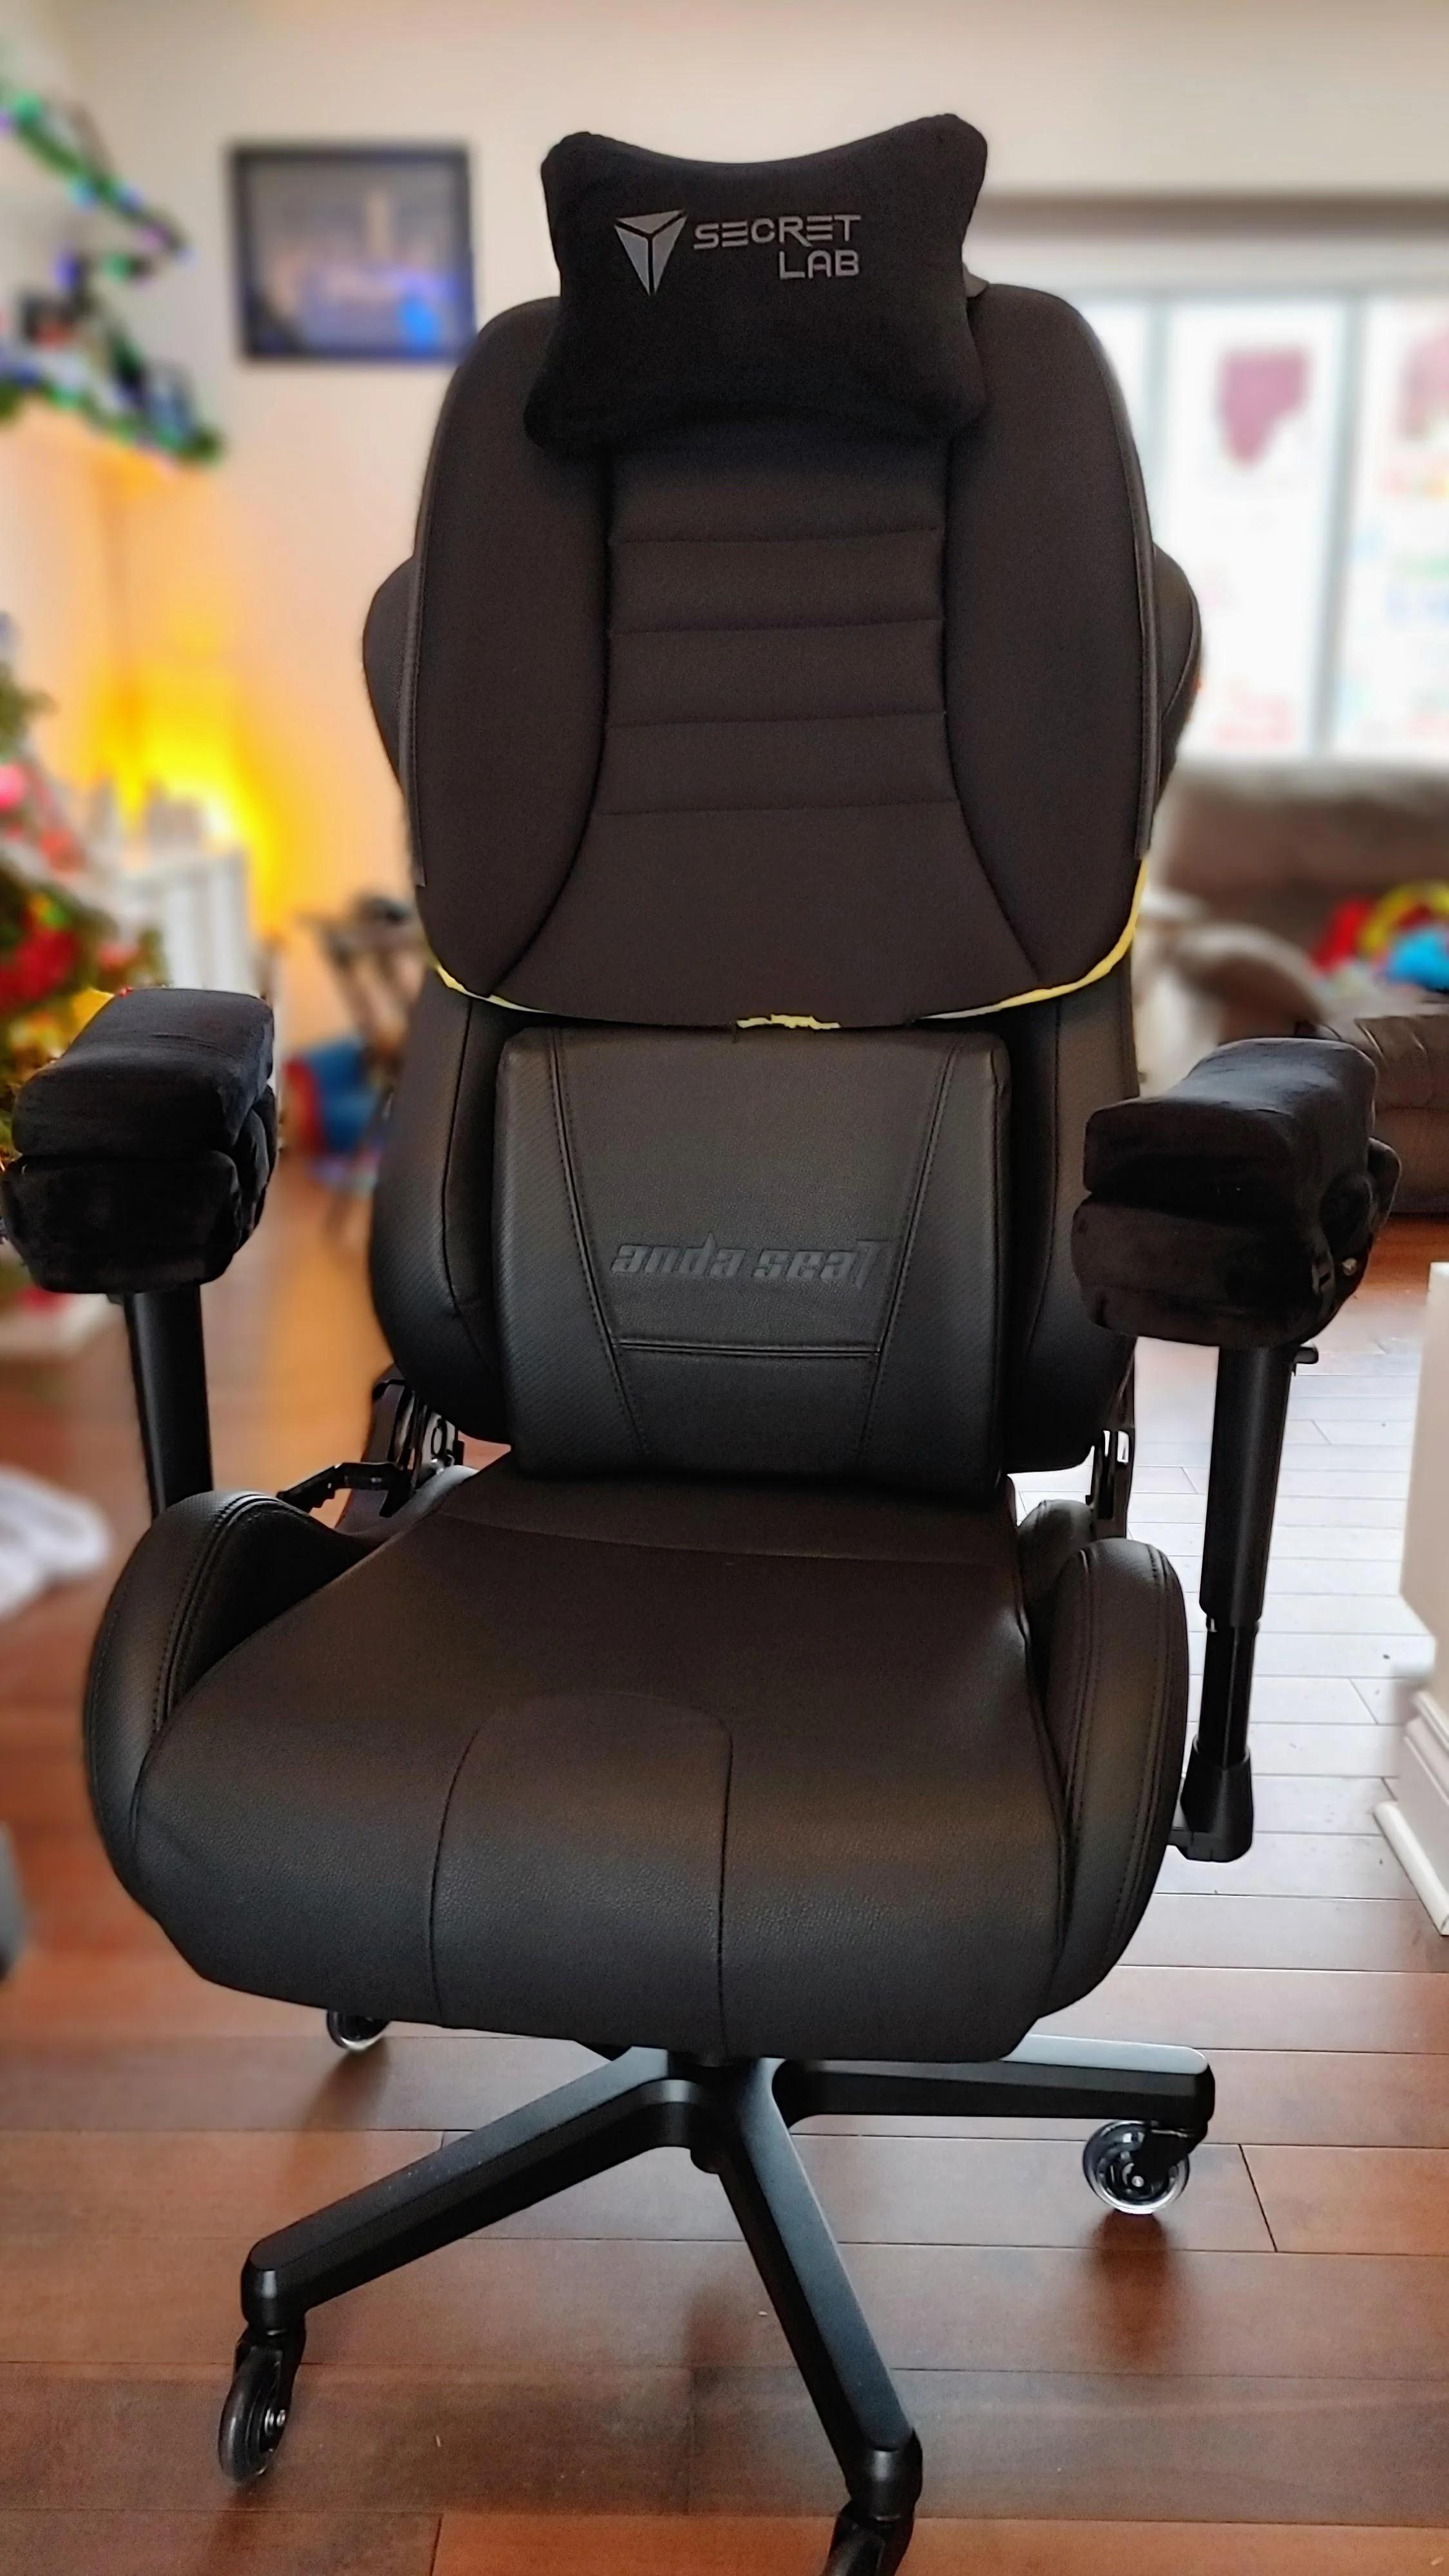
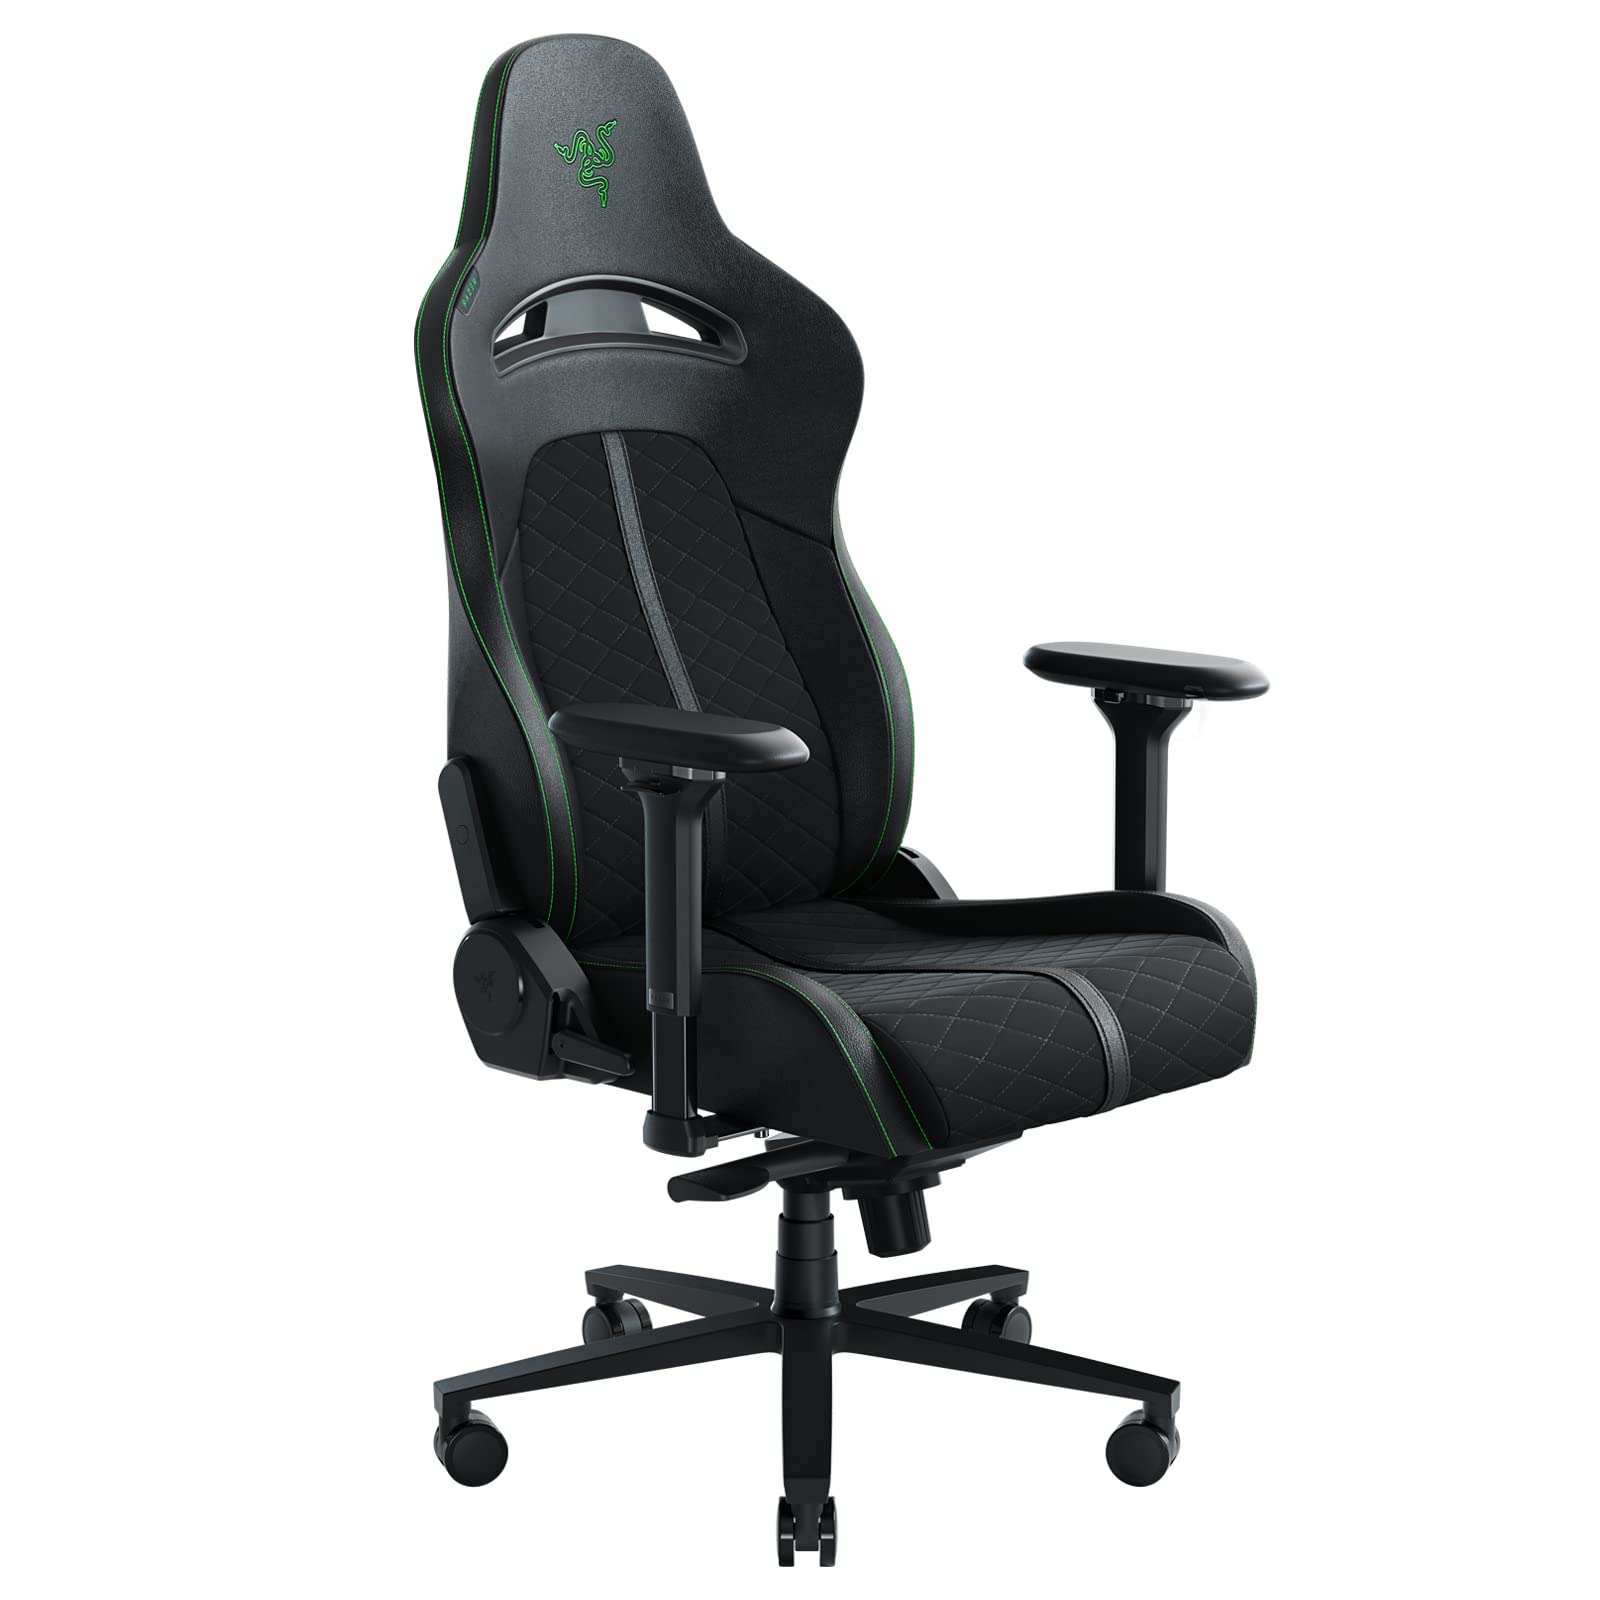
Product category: items_chair
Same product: no